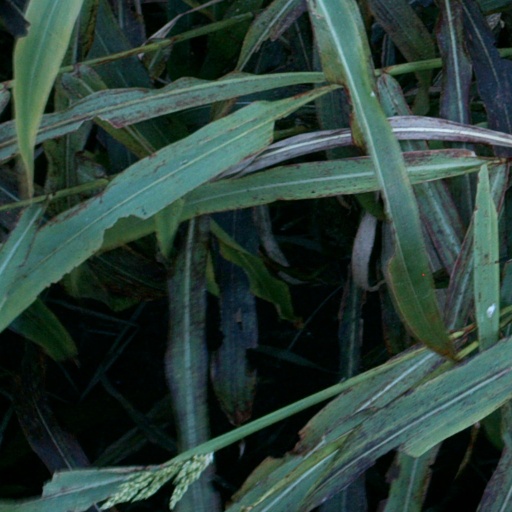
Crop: sorghum